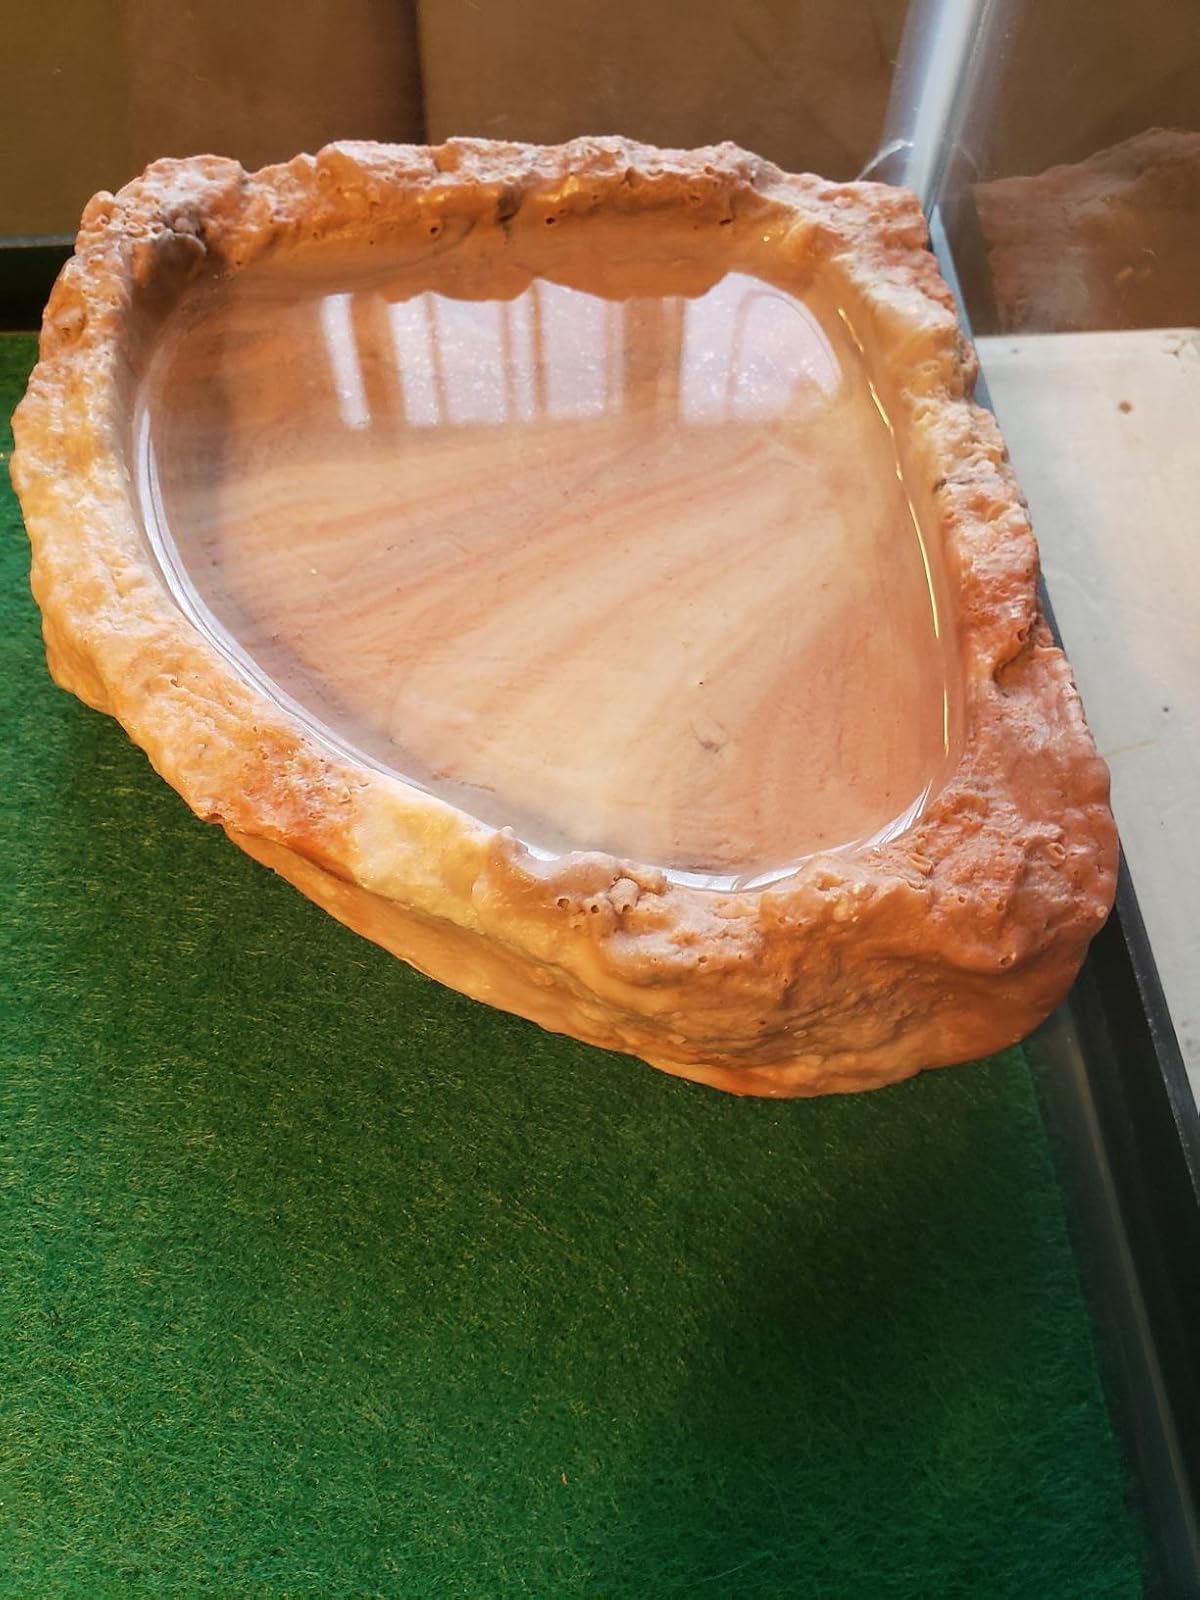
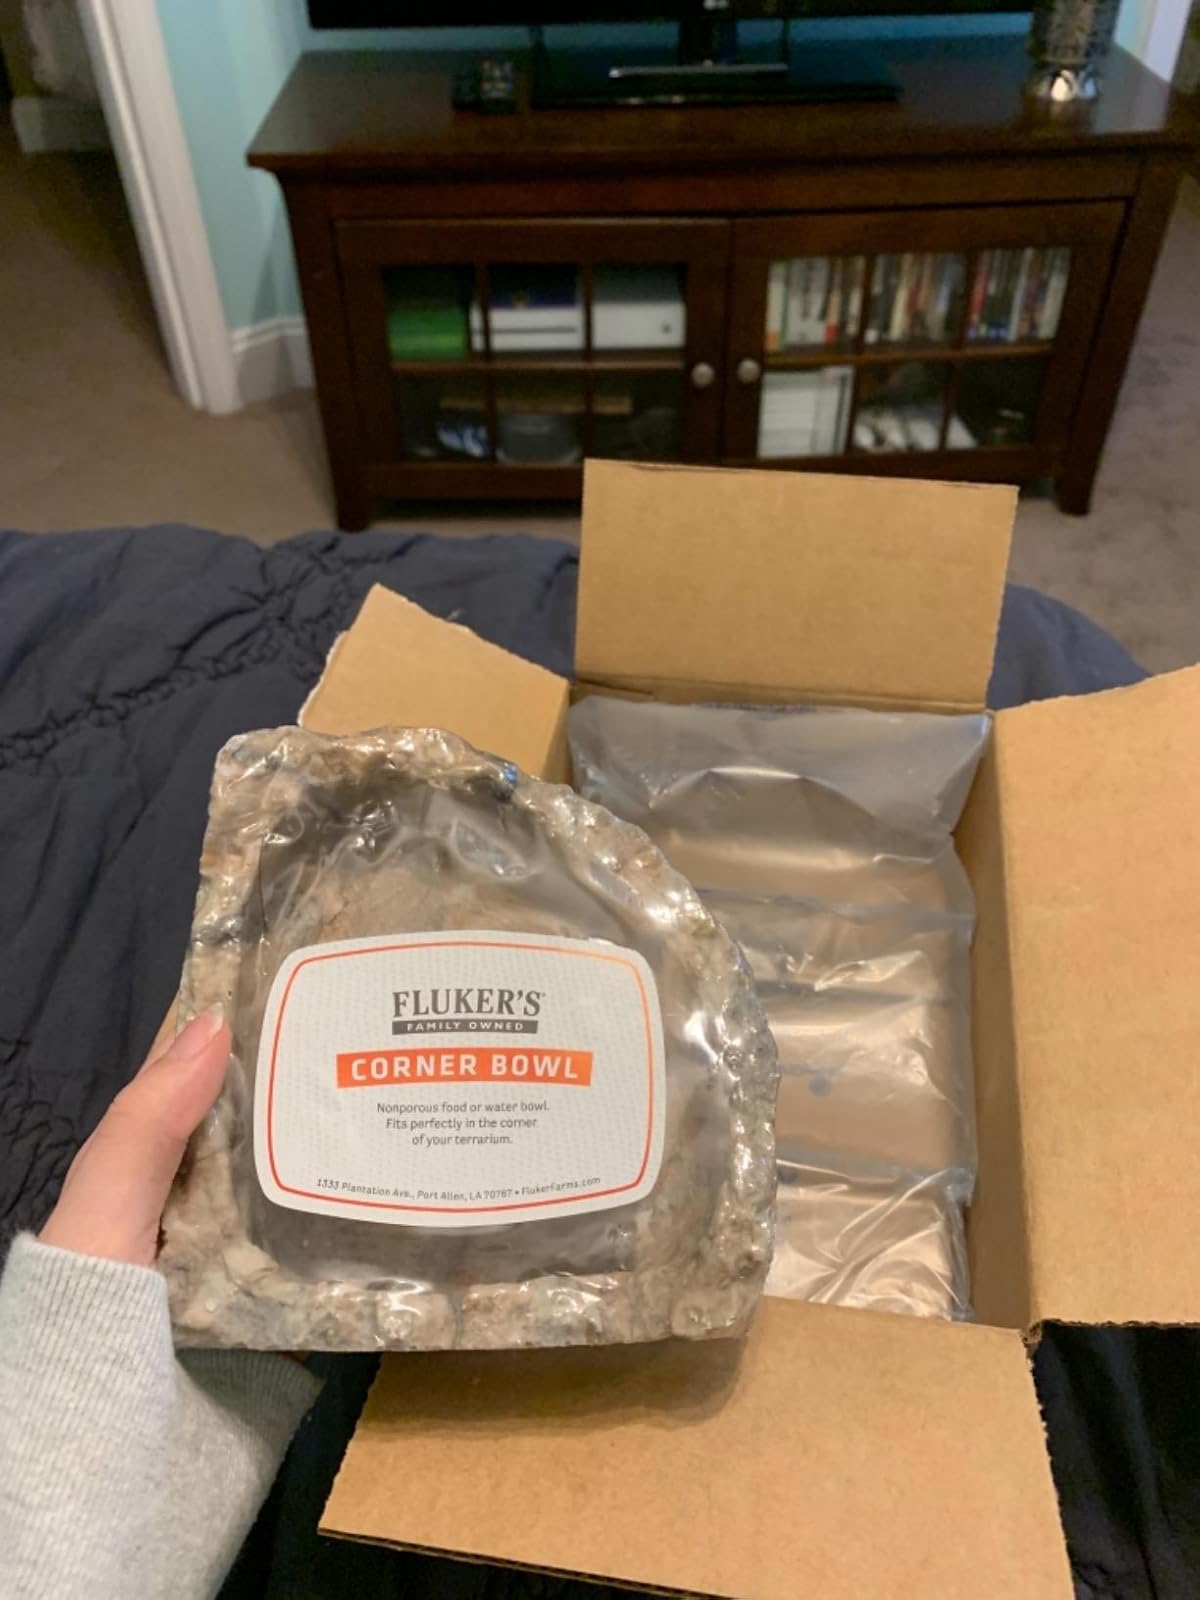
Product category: items_bowl
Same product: yes